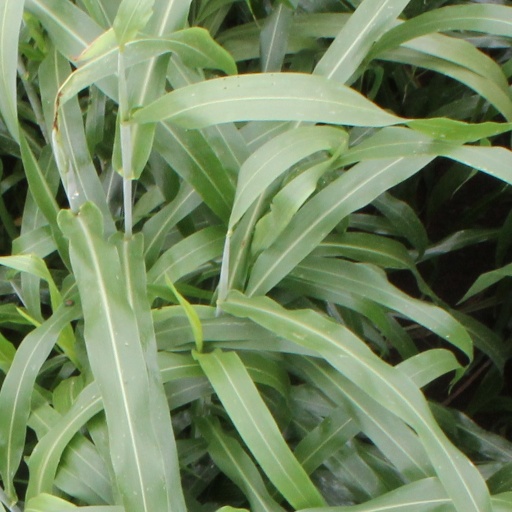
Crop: sorghum